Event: Nepal Earthquake
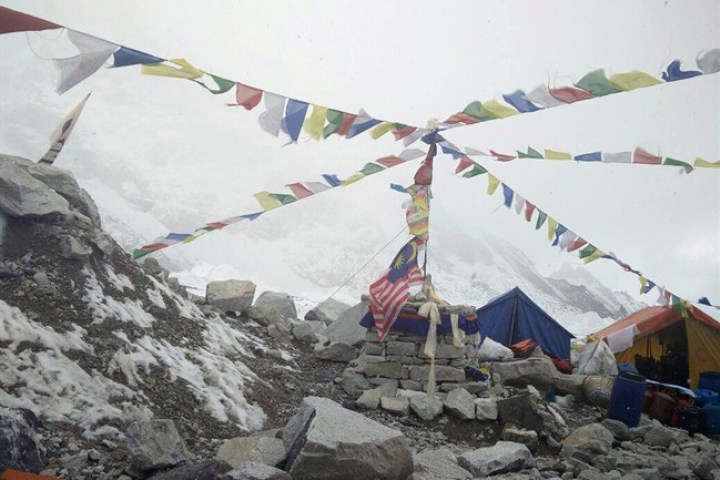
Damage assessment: no_damage